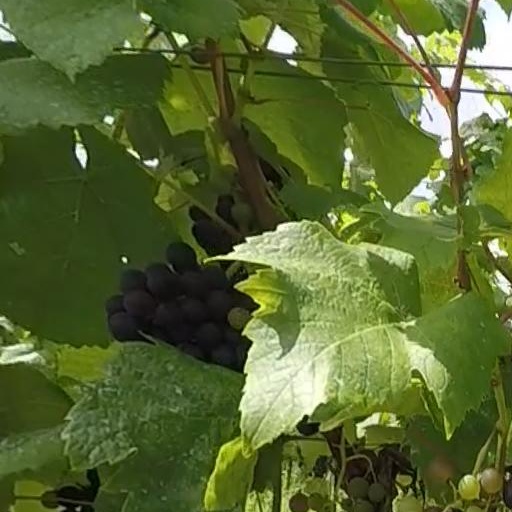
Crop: grape